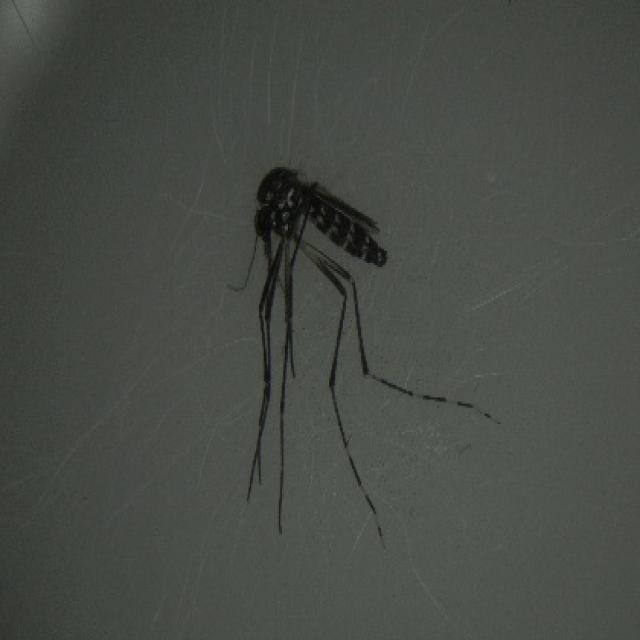
Species: aedes_albopictus